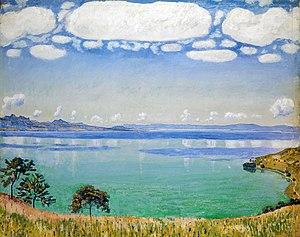
Ferdinand Hodler est un peintre suisse, né le 14 mars 1853 à Berne et mort le 19 mai 1918 à Genève.